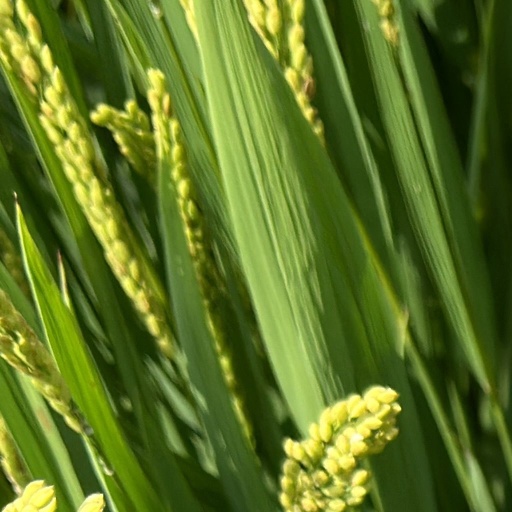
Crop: rice